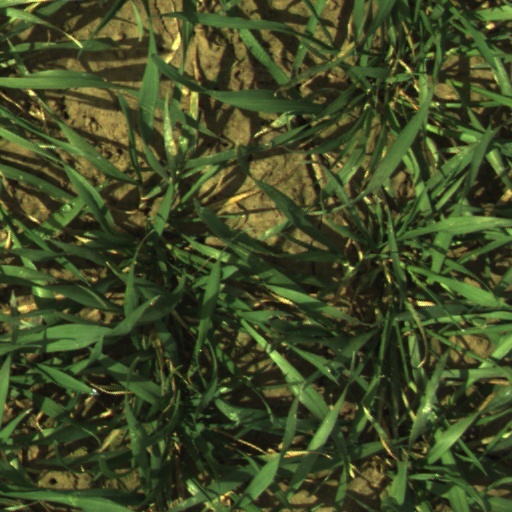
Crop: wheat